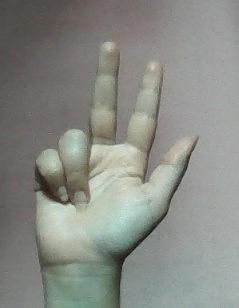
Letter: al